Sipekne'katik First Nation

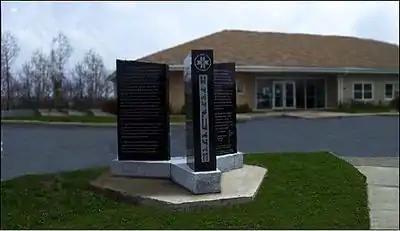
Monument to the Treaty of 1752, Indian Brook 14, Nova Scotia

Father Louis-Pierre Thury sought to gather the Mi'kmaq of the Nova Scotia peninsula into a single settlement around Shubenacadie as early as 1699. Not until Dummer's War, however, did Antoine Gaulin, a Quebec-born missionary, erect a permanent mission at Shubenacadie (adjacent to Snides Lake and close to the former Residential school). He also made seasonal trips to Cape Sable, LaHave, and Mirlegueche.